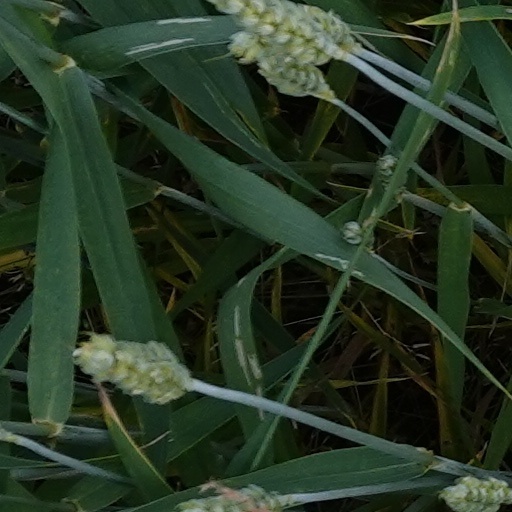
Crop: wheat